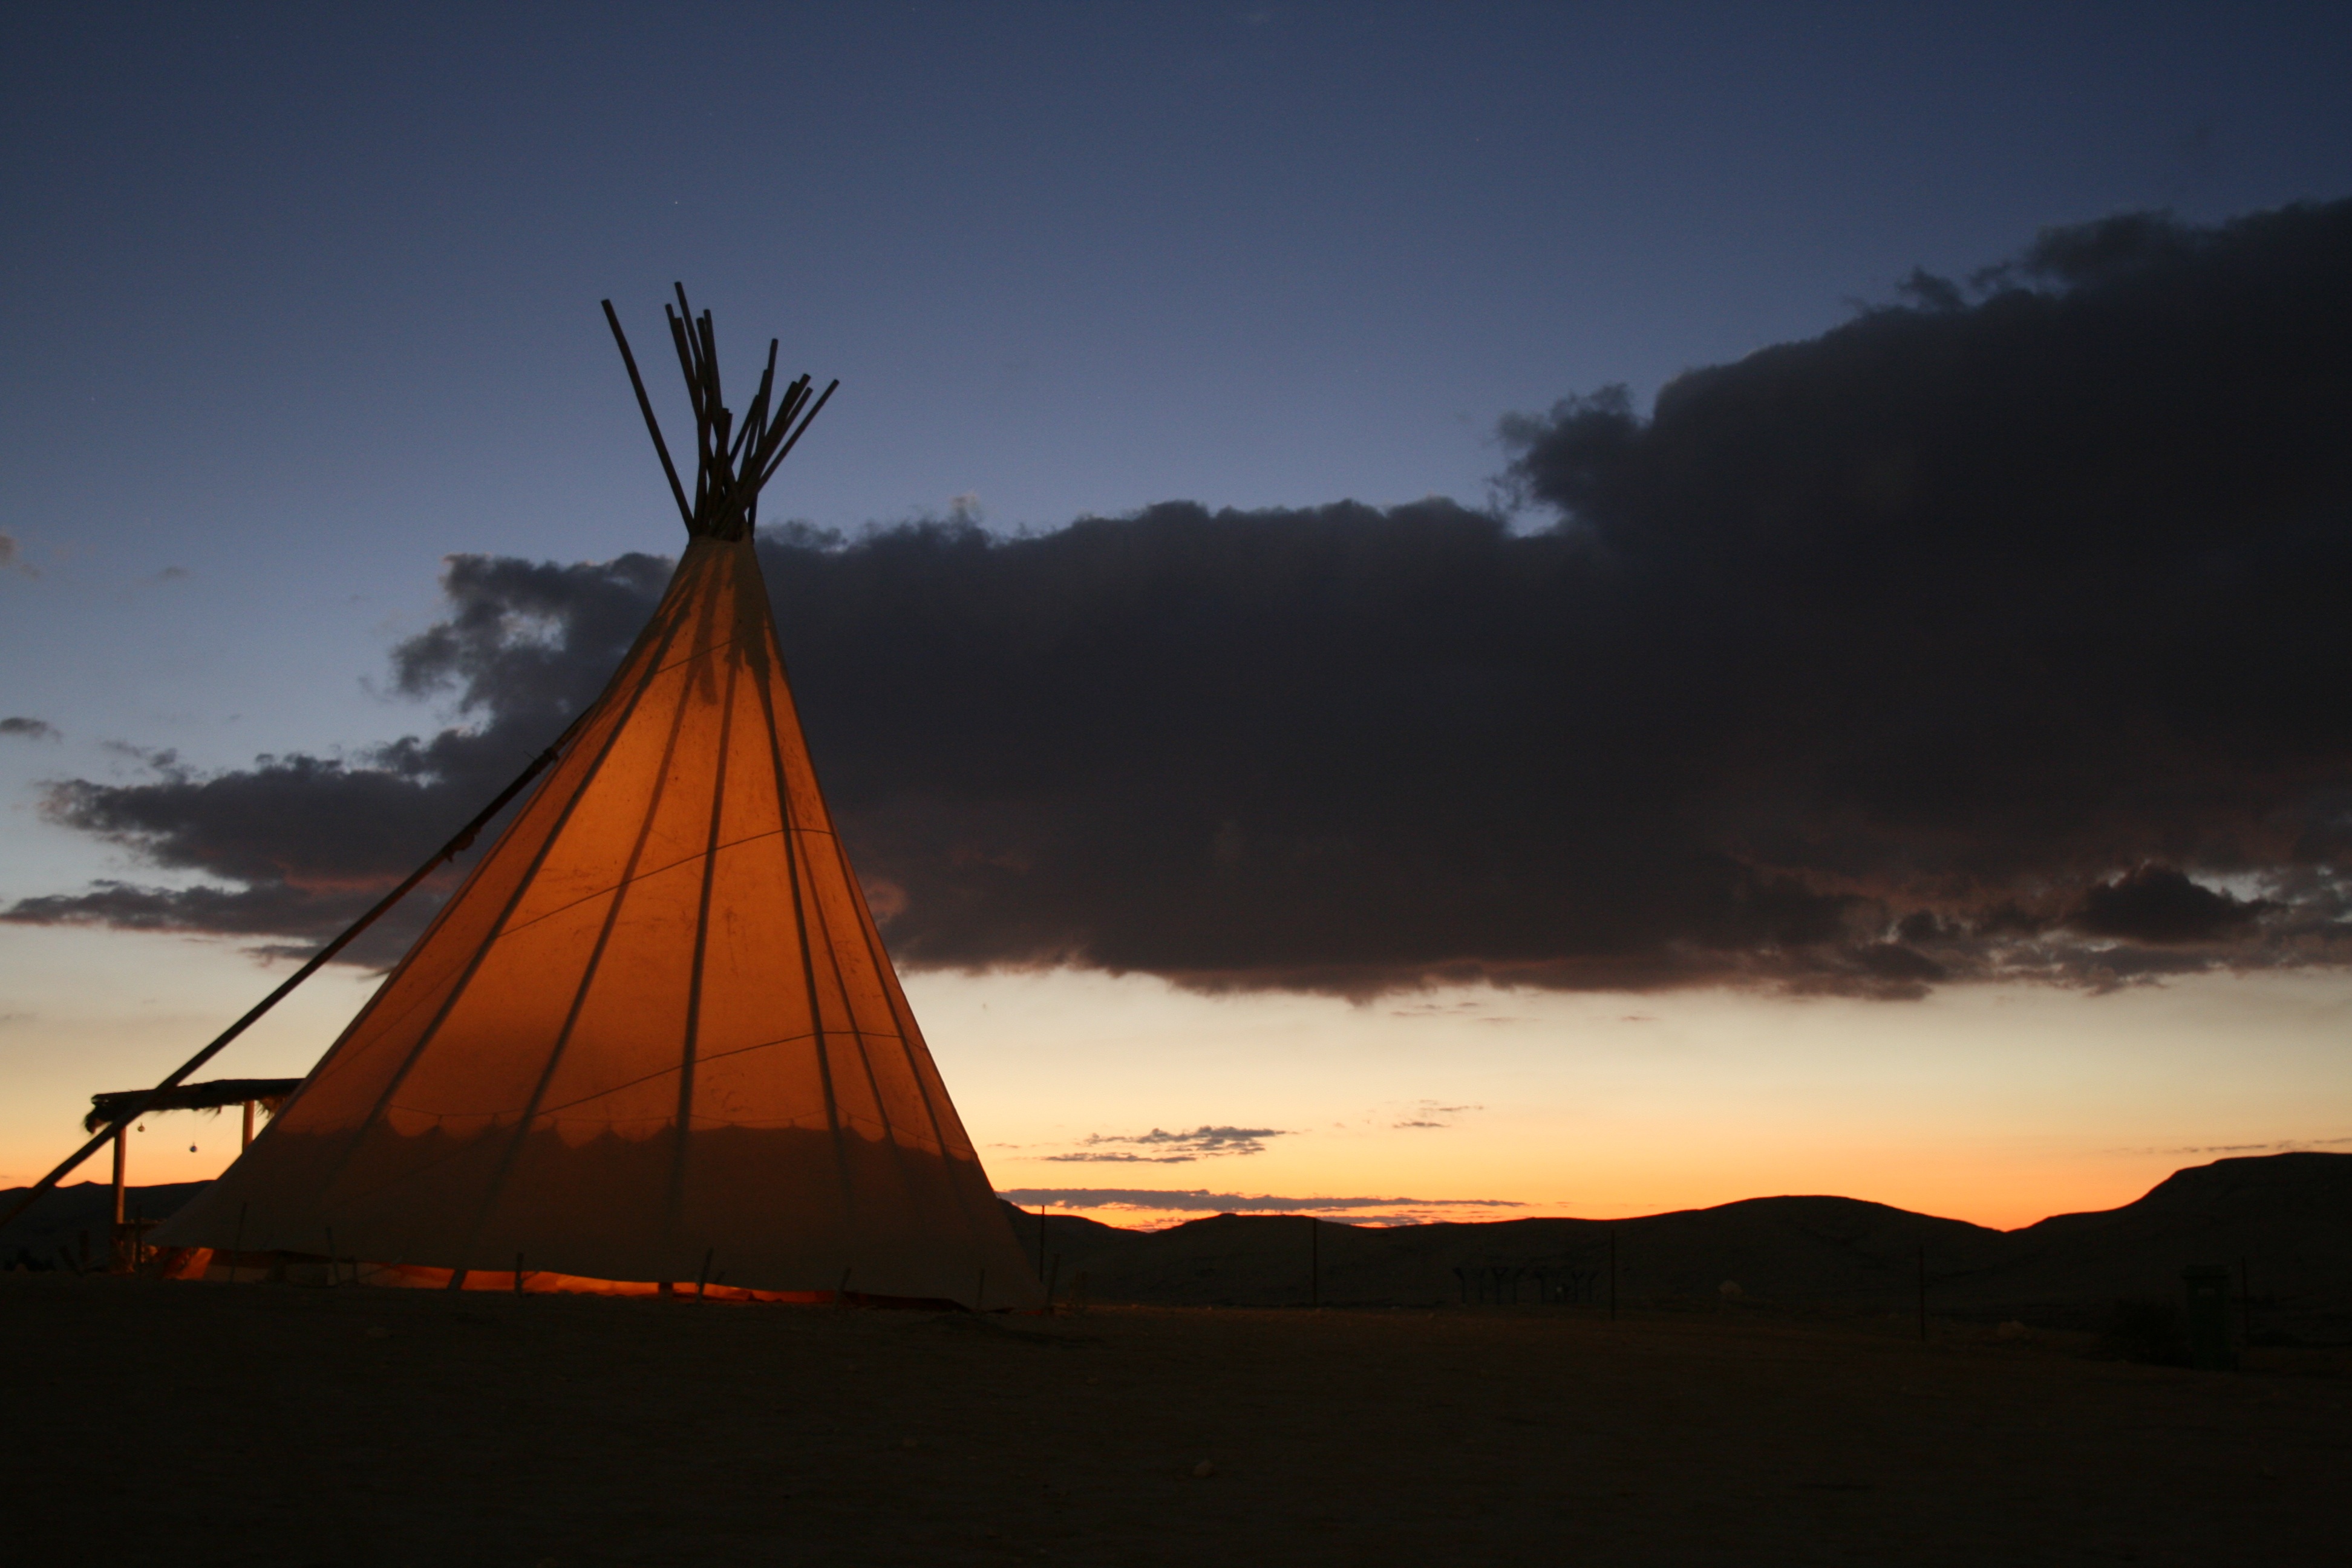
sea, outdoor, horizon, mountain, cloud, sky, sun, sunrise, sunset, bridge, night, sunlight, morning, hill, wind, dawn, monument, dusk, evening, landmark, leisure, tent, clouds, atmospheric phenomenon